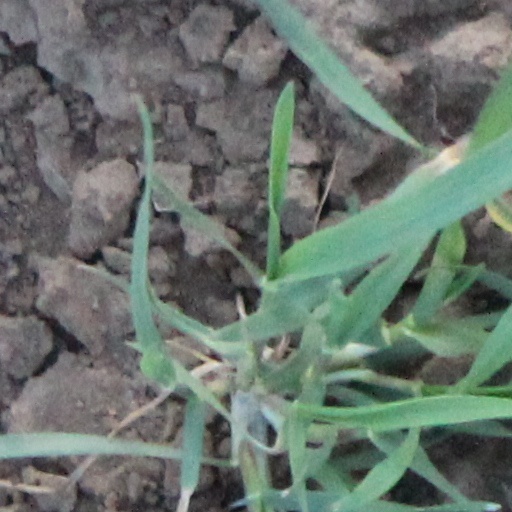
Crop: wheat